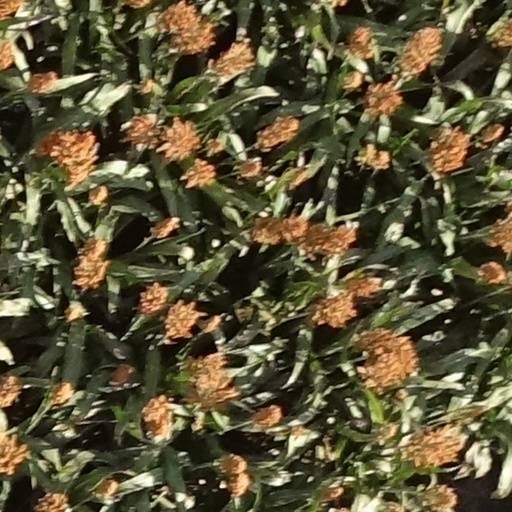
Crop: sorghum